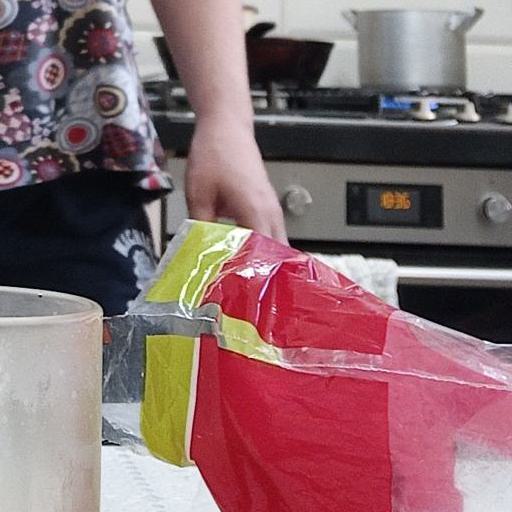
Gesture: no_gesture